County of Schaumburg

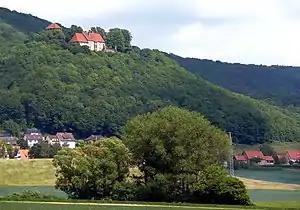
Schaumburg Castle photographed in 2009.

Schaumburg originated as a medieval county, which was founded at the beginning of the 12th century. It was named after Schauenburg Castle, near Rinteln on the Weser, where the owners started calling themselves Lords (from 1295 Counts) of Schauenburg. Adolf I probably became the first Lord of Schauenburg in 1106.